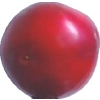
Label: cherry_wax_red